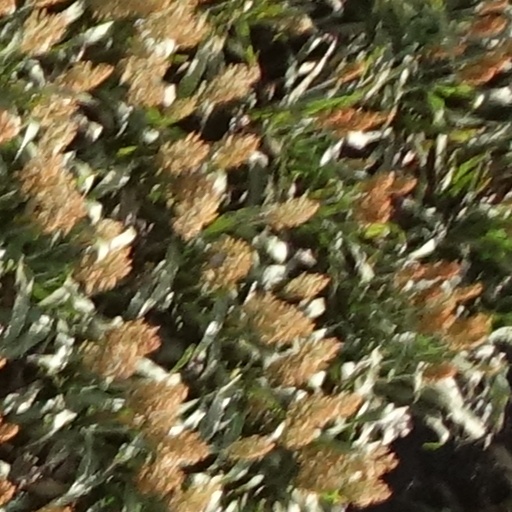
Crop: sorghum